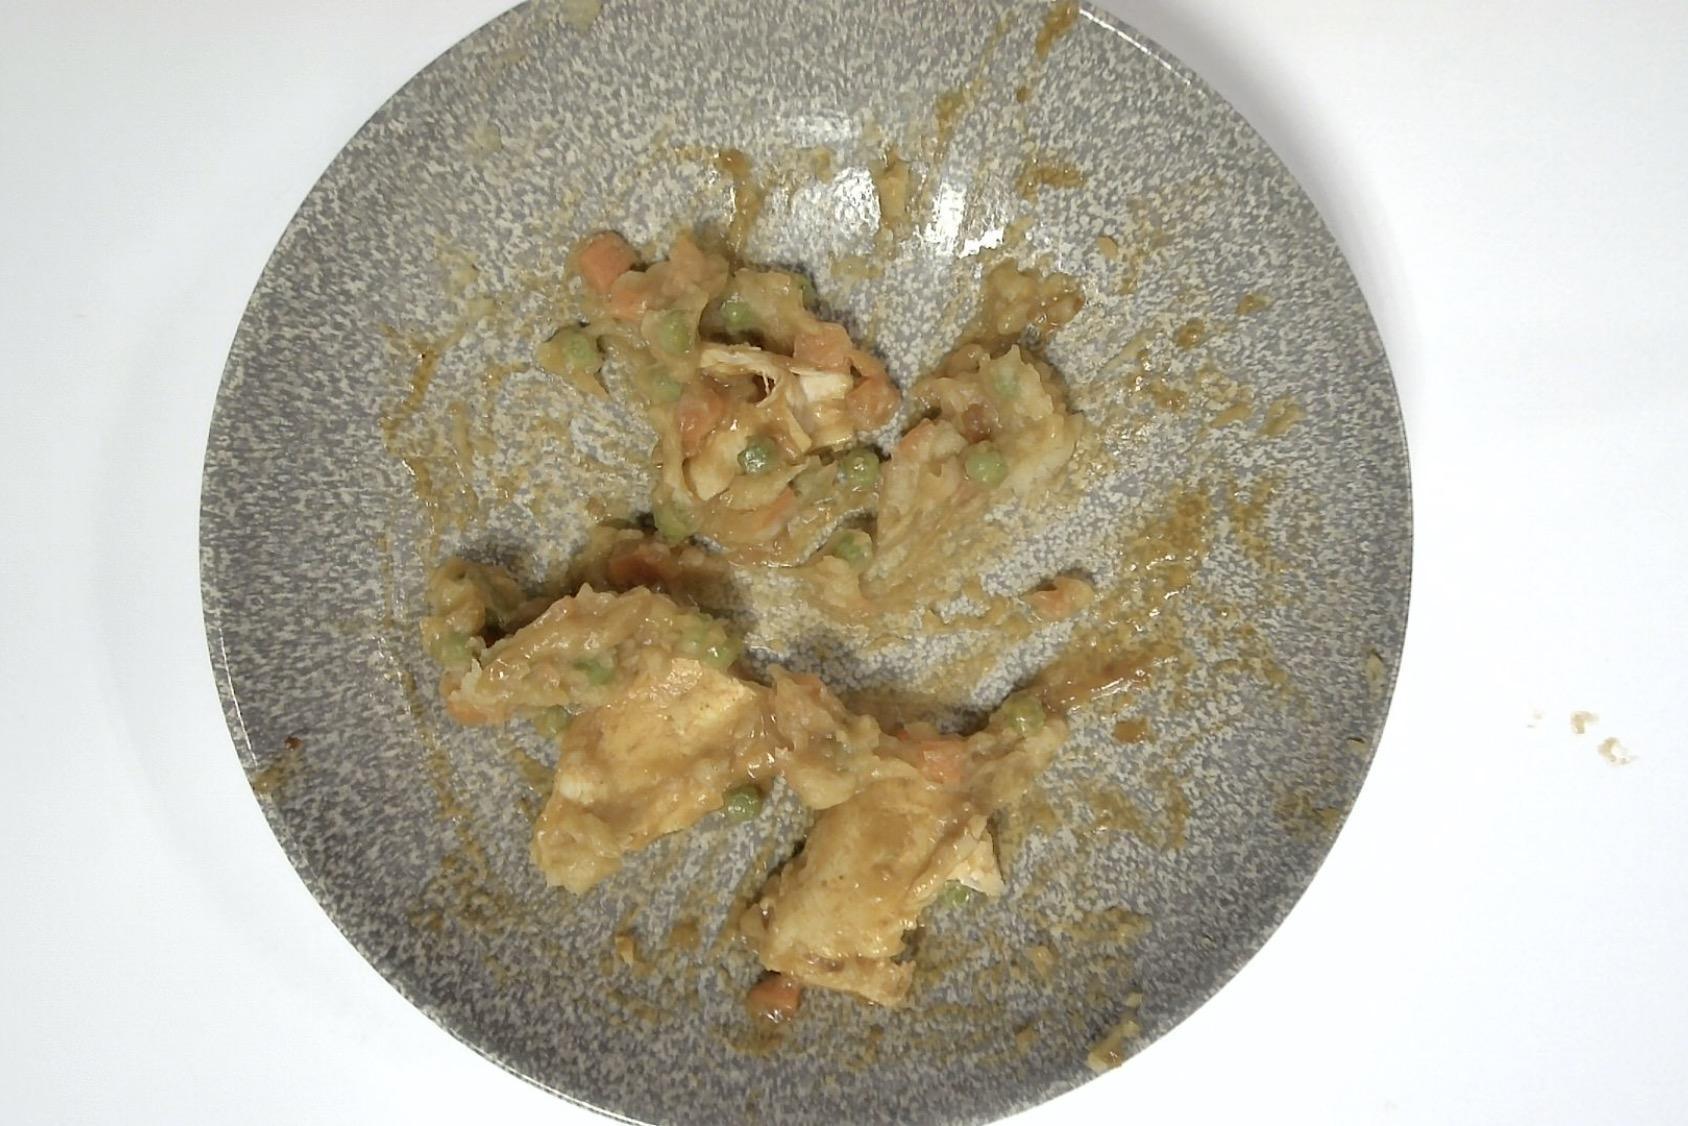
Dish: Hähnchenbrustfilet mit Erbsen und Möhren, Kartoffelpüree und Bratenjus
Portion size: Normale Portion
Ingredients: mashed-potatoes, peas, carrot, gravy, chicken
Weight as served: 341 g
Energy as served: 315,250 kcal (1.323,220 kJ)
Fat: 10,293 g (saturated: 1,305 g)
Carbohydrates: 28,830 g (sugar: 7,477 g)
Protein: 24,587 g
Salt: 3,404 g
Weight after return: 197 g
Energy after return: 182,124 kcal